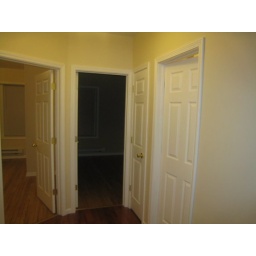
Large bedroom on left, second bedroom in the middle, bathroom door all the way on the right